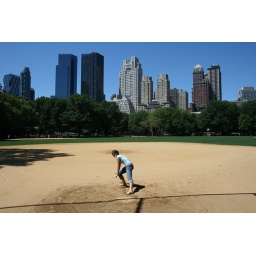
Krissy on the ball field in Central Park